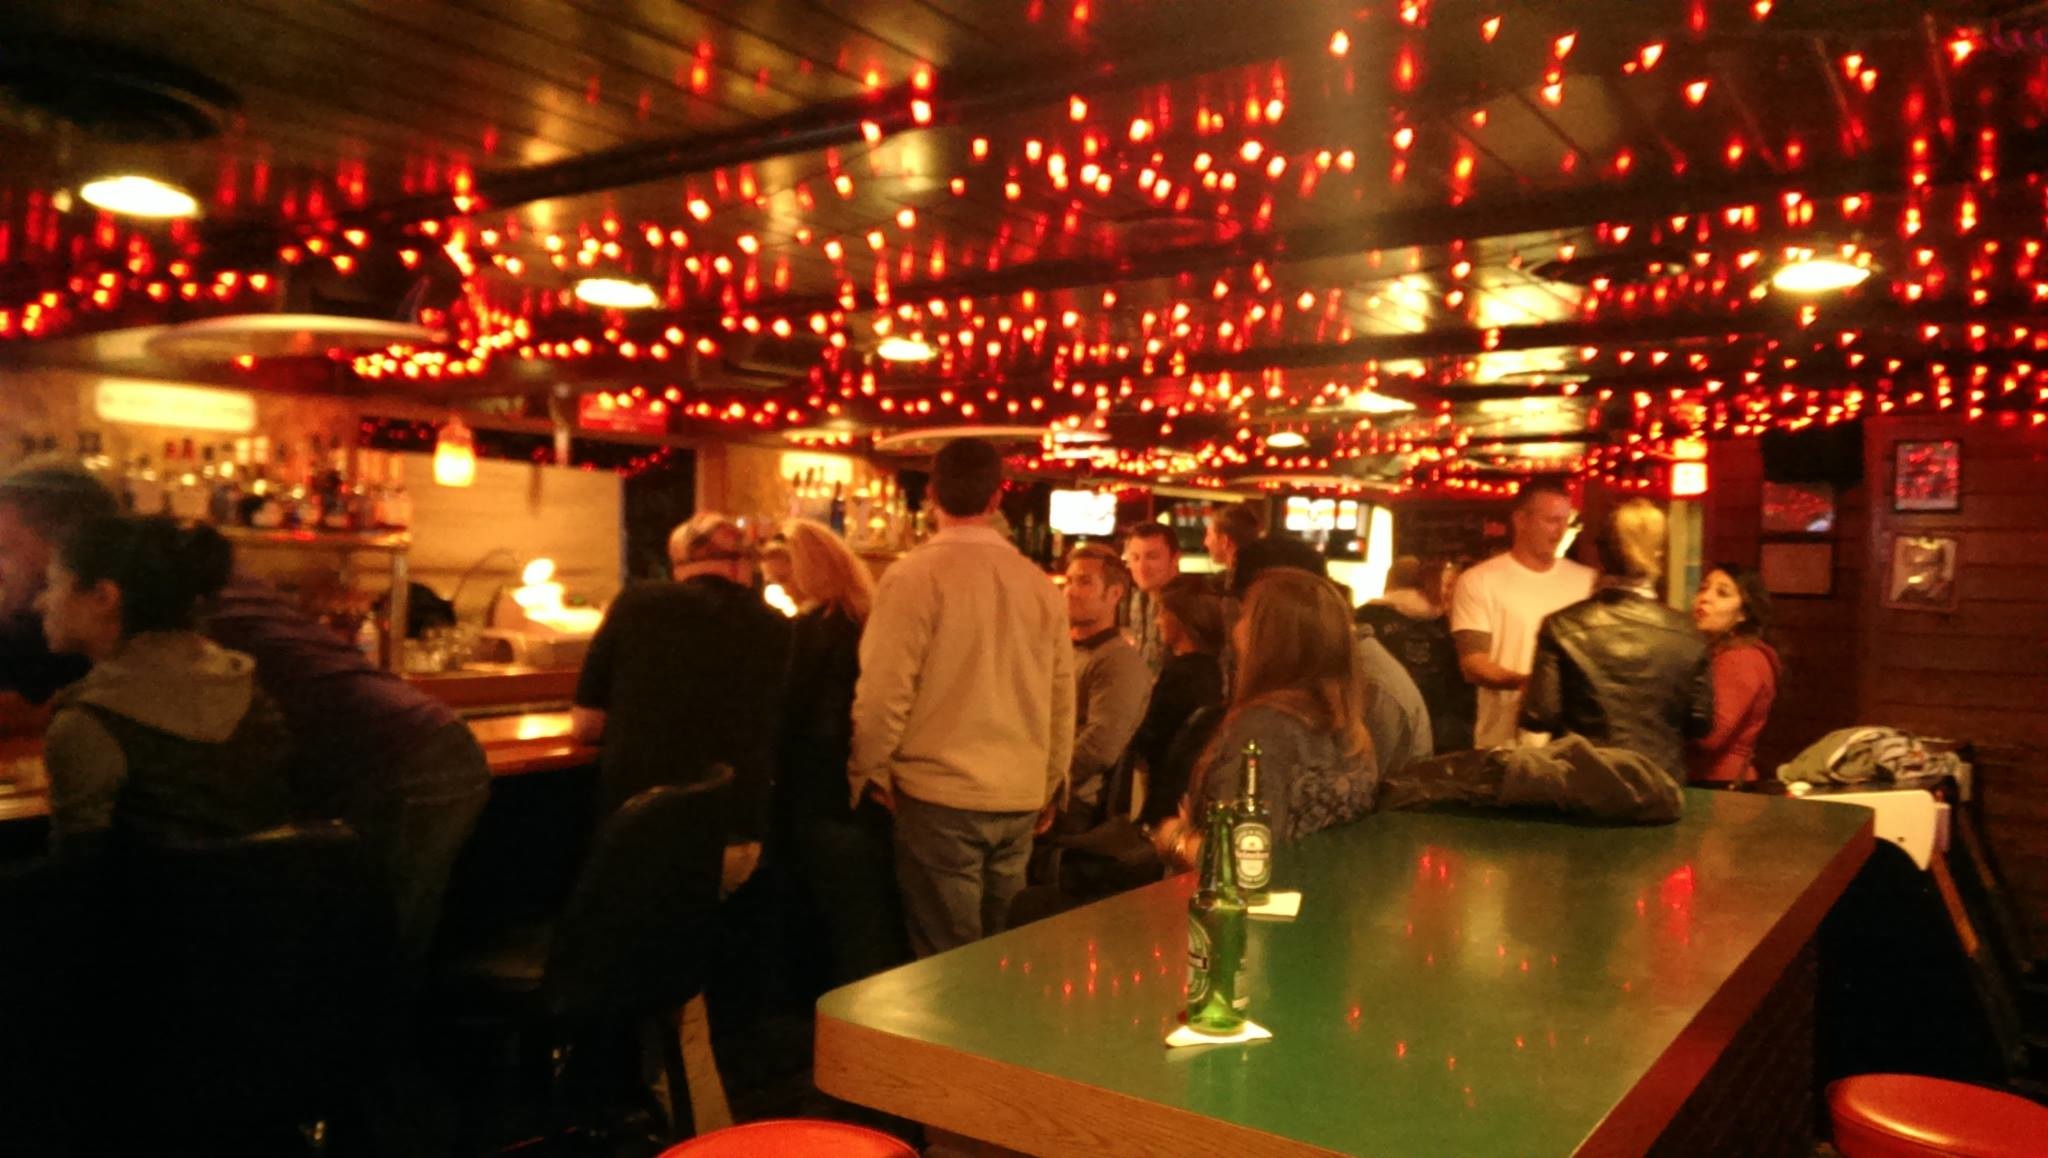
restaurant, bar, meal, nightclub